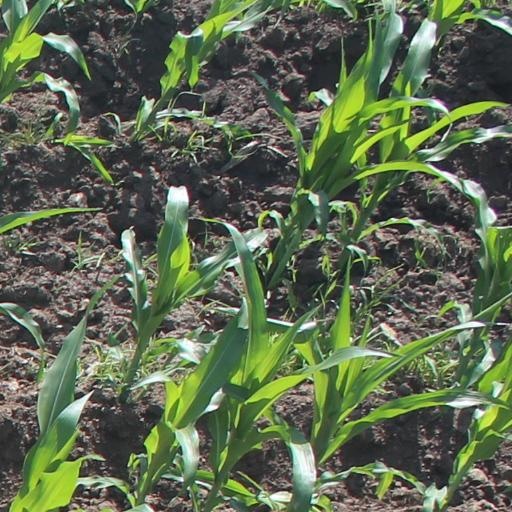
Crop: maize; corn